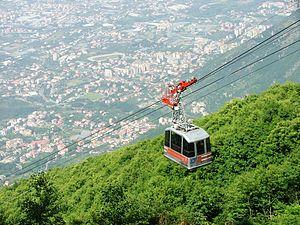
L'Ente Autonomo Volturno - E.A.V. est une entreprise historique de Campanie créée en 1889 pour produire de l'énergie hydroélectrique. Au fil du temps, la société s'est diversifiée dans les transports en commun.
Le Téléphérique de Faito est situé sur le territoire de Castellamare di Stabia dans la province de Naples en Italie et relie la station balnéaire à 6 mètres d'altitude au Mont Faito à 1 093 mètres. La ligne a été ouverte en 1952.